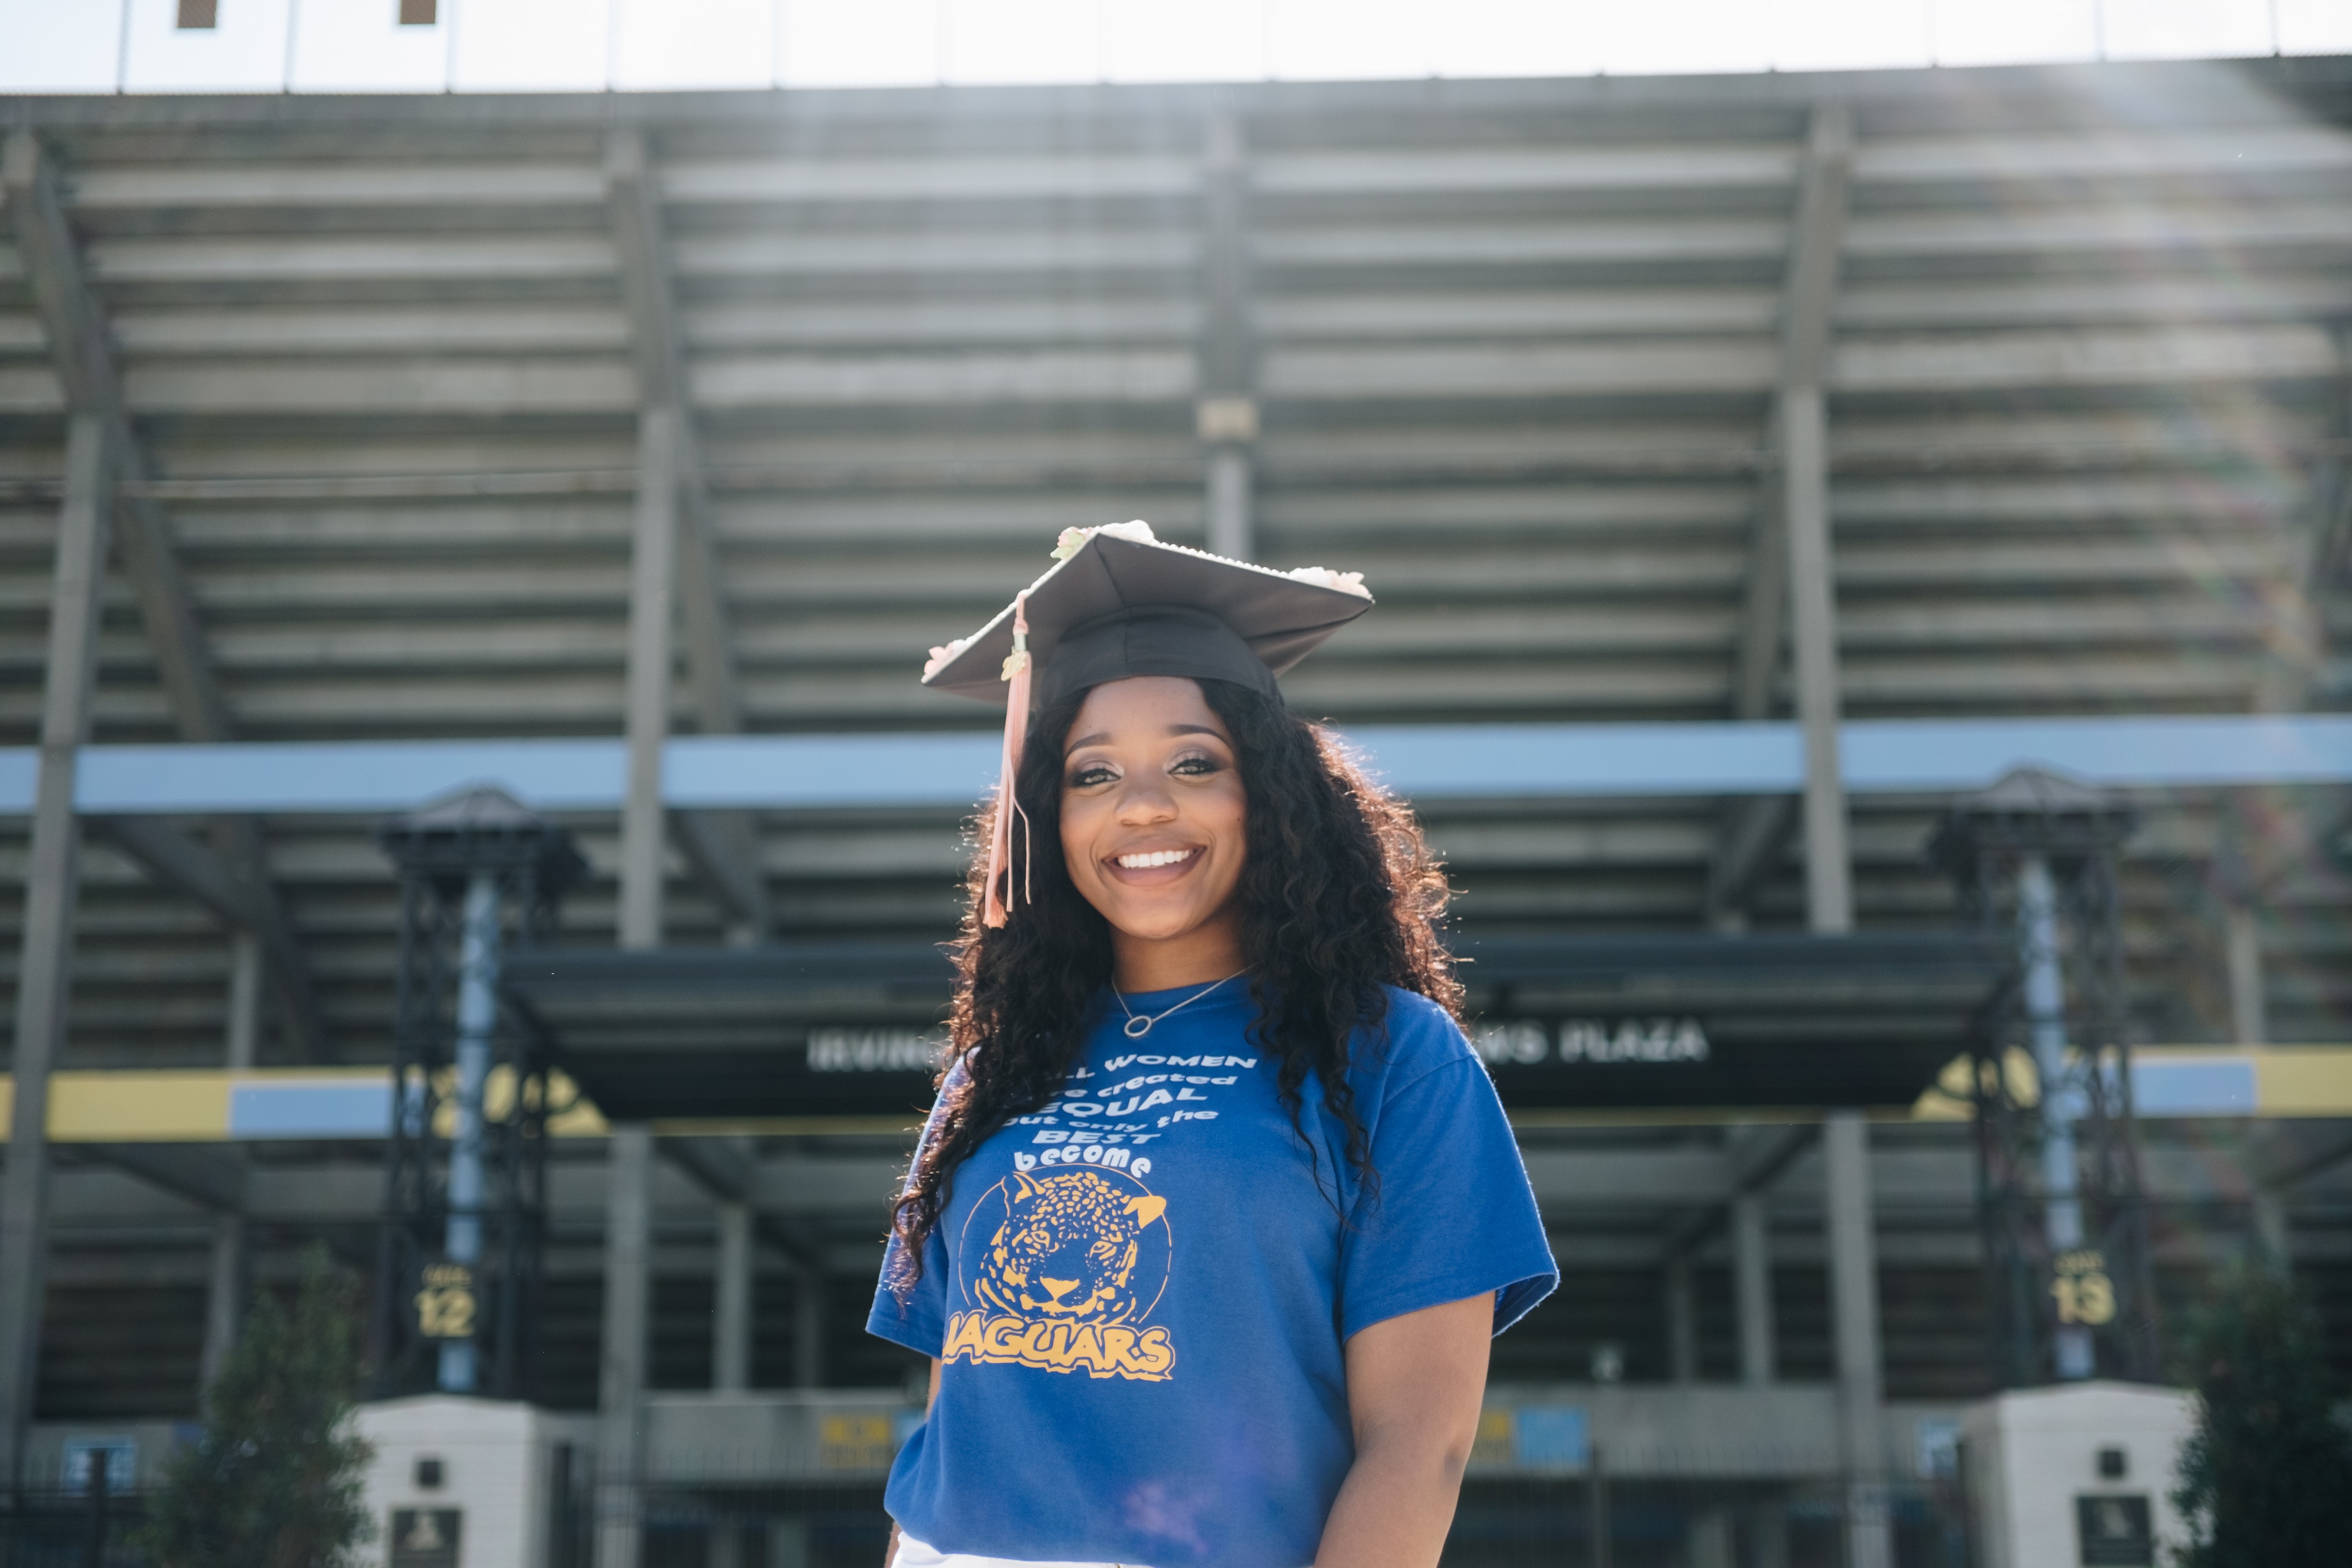
blue, graduation, academic dress, public event, headgear, fun, smile, event, photography, street fashion, tourism, t shirt, sport venue, city